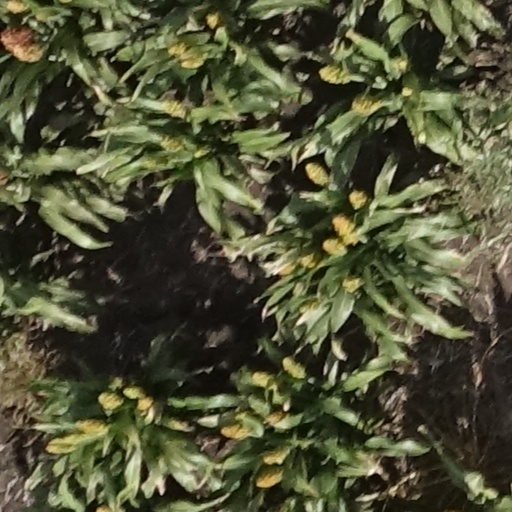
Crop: sorghum